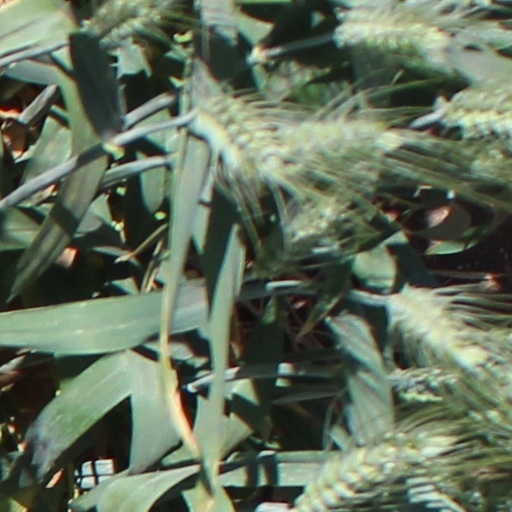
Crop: wheat